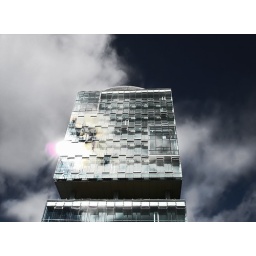
castle in the sky